William S. Clark

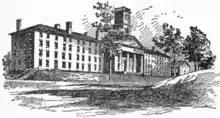
Amherst College chapel and original dormitories c. 1914

Later that year, Clark returned to Amherst and accepted a professorship in analytical and applied chemistry at Amherst College. He held that position until 1867. He also served as professor of zoology from 1852 to 1858, and of botany from 1854 to 1858. Shortly after his appointment, Clark began to promote agricultural education, a subject which had attracted his attention during his time in Göttingen. Beginning in 1853, he headed a new Division of Science for the theoretical and practical study of agriculture. The program was not successful, however, and was discontinued in 1857 due to poor enrollment. It became clear to Clark that a new type of institution would be necessary if agricultural education were to be taught effectively. He was a member of the Massachusetts Board of Agriculture from 1859 to 1861 and was the president of the Hampshire Board of Agriculture from 1860 to 1861, and later from 1871 to 1872. He used his position in these organizations to seek support for an agricultural college in Massachusetts.